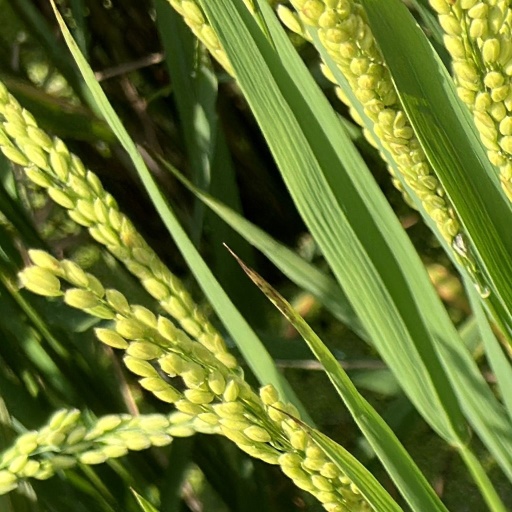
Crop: rice